Dipping tobacco

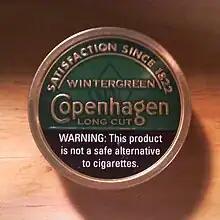
A can of Copenhagen brand American dipping tobacco

Dipping tobacco is a type of finely ground or shredded, moistened smokeless tobacco product. It is commonly and idiomatically known as "dip". Dipping tobacco is used by placing a pinch, or "dip", of tobacco between the lip and the gum (sublabial administration). The act of using it is called "dipping". Dipping tobacco is colloquially called "chaw", "snuff", "rub", or "fresh leaf" among other terms; because of this, it is sometimes confused with other tobacco products—namely dry snuff.